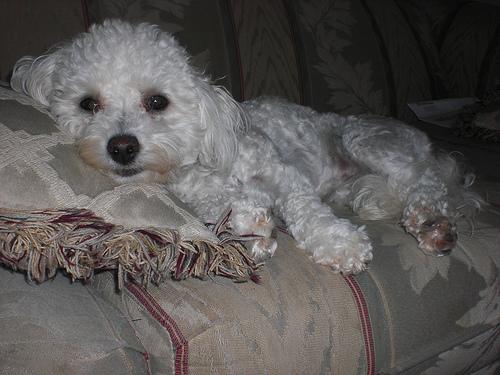
Breed: havanese